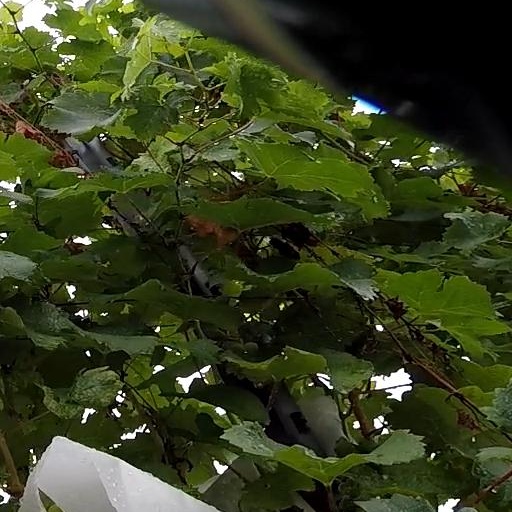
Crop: grape